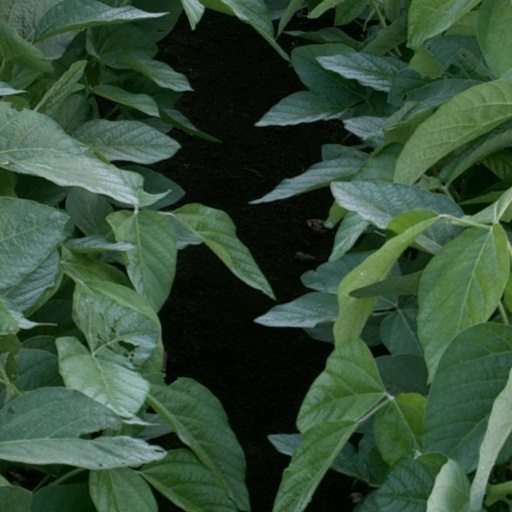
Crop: soybean